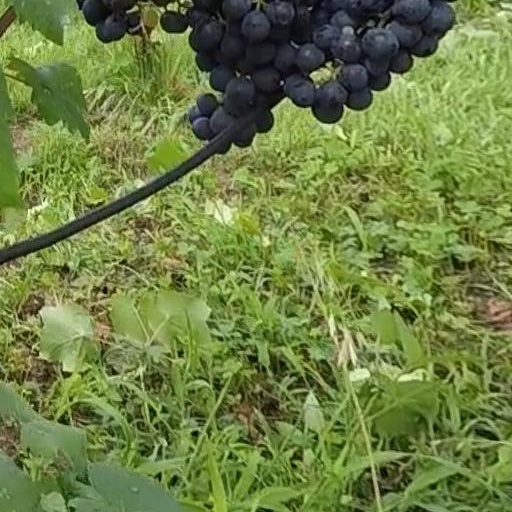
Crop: grape